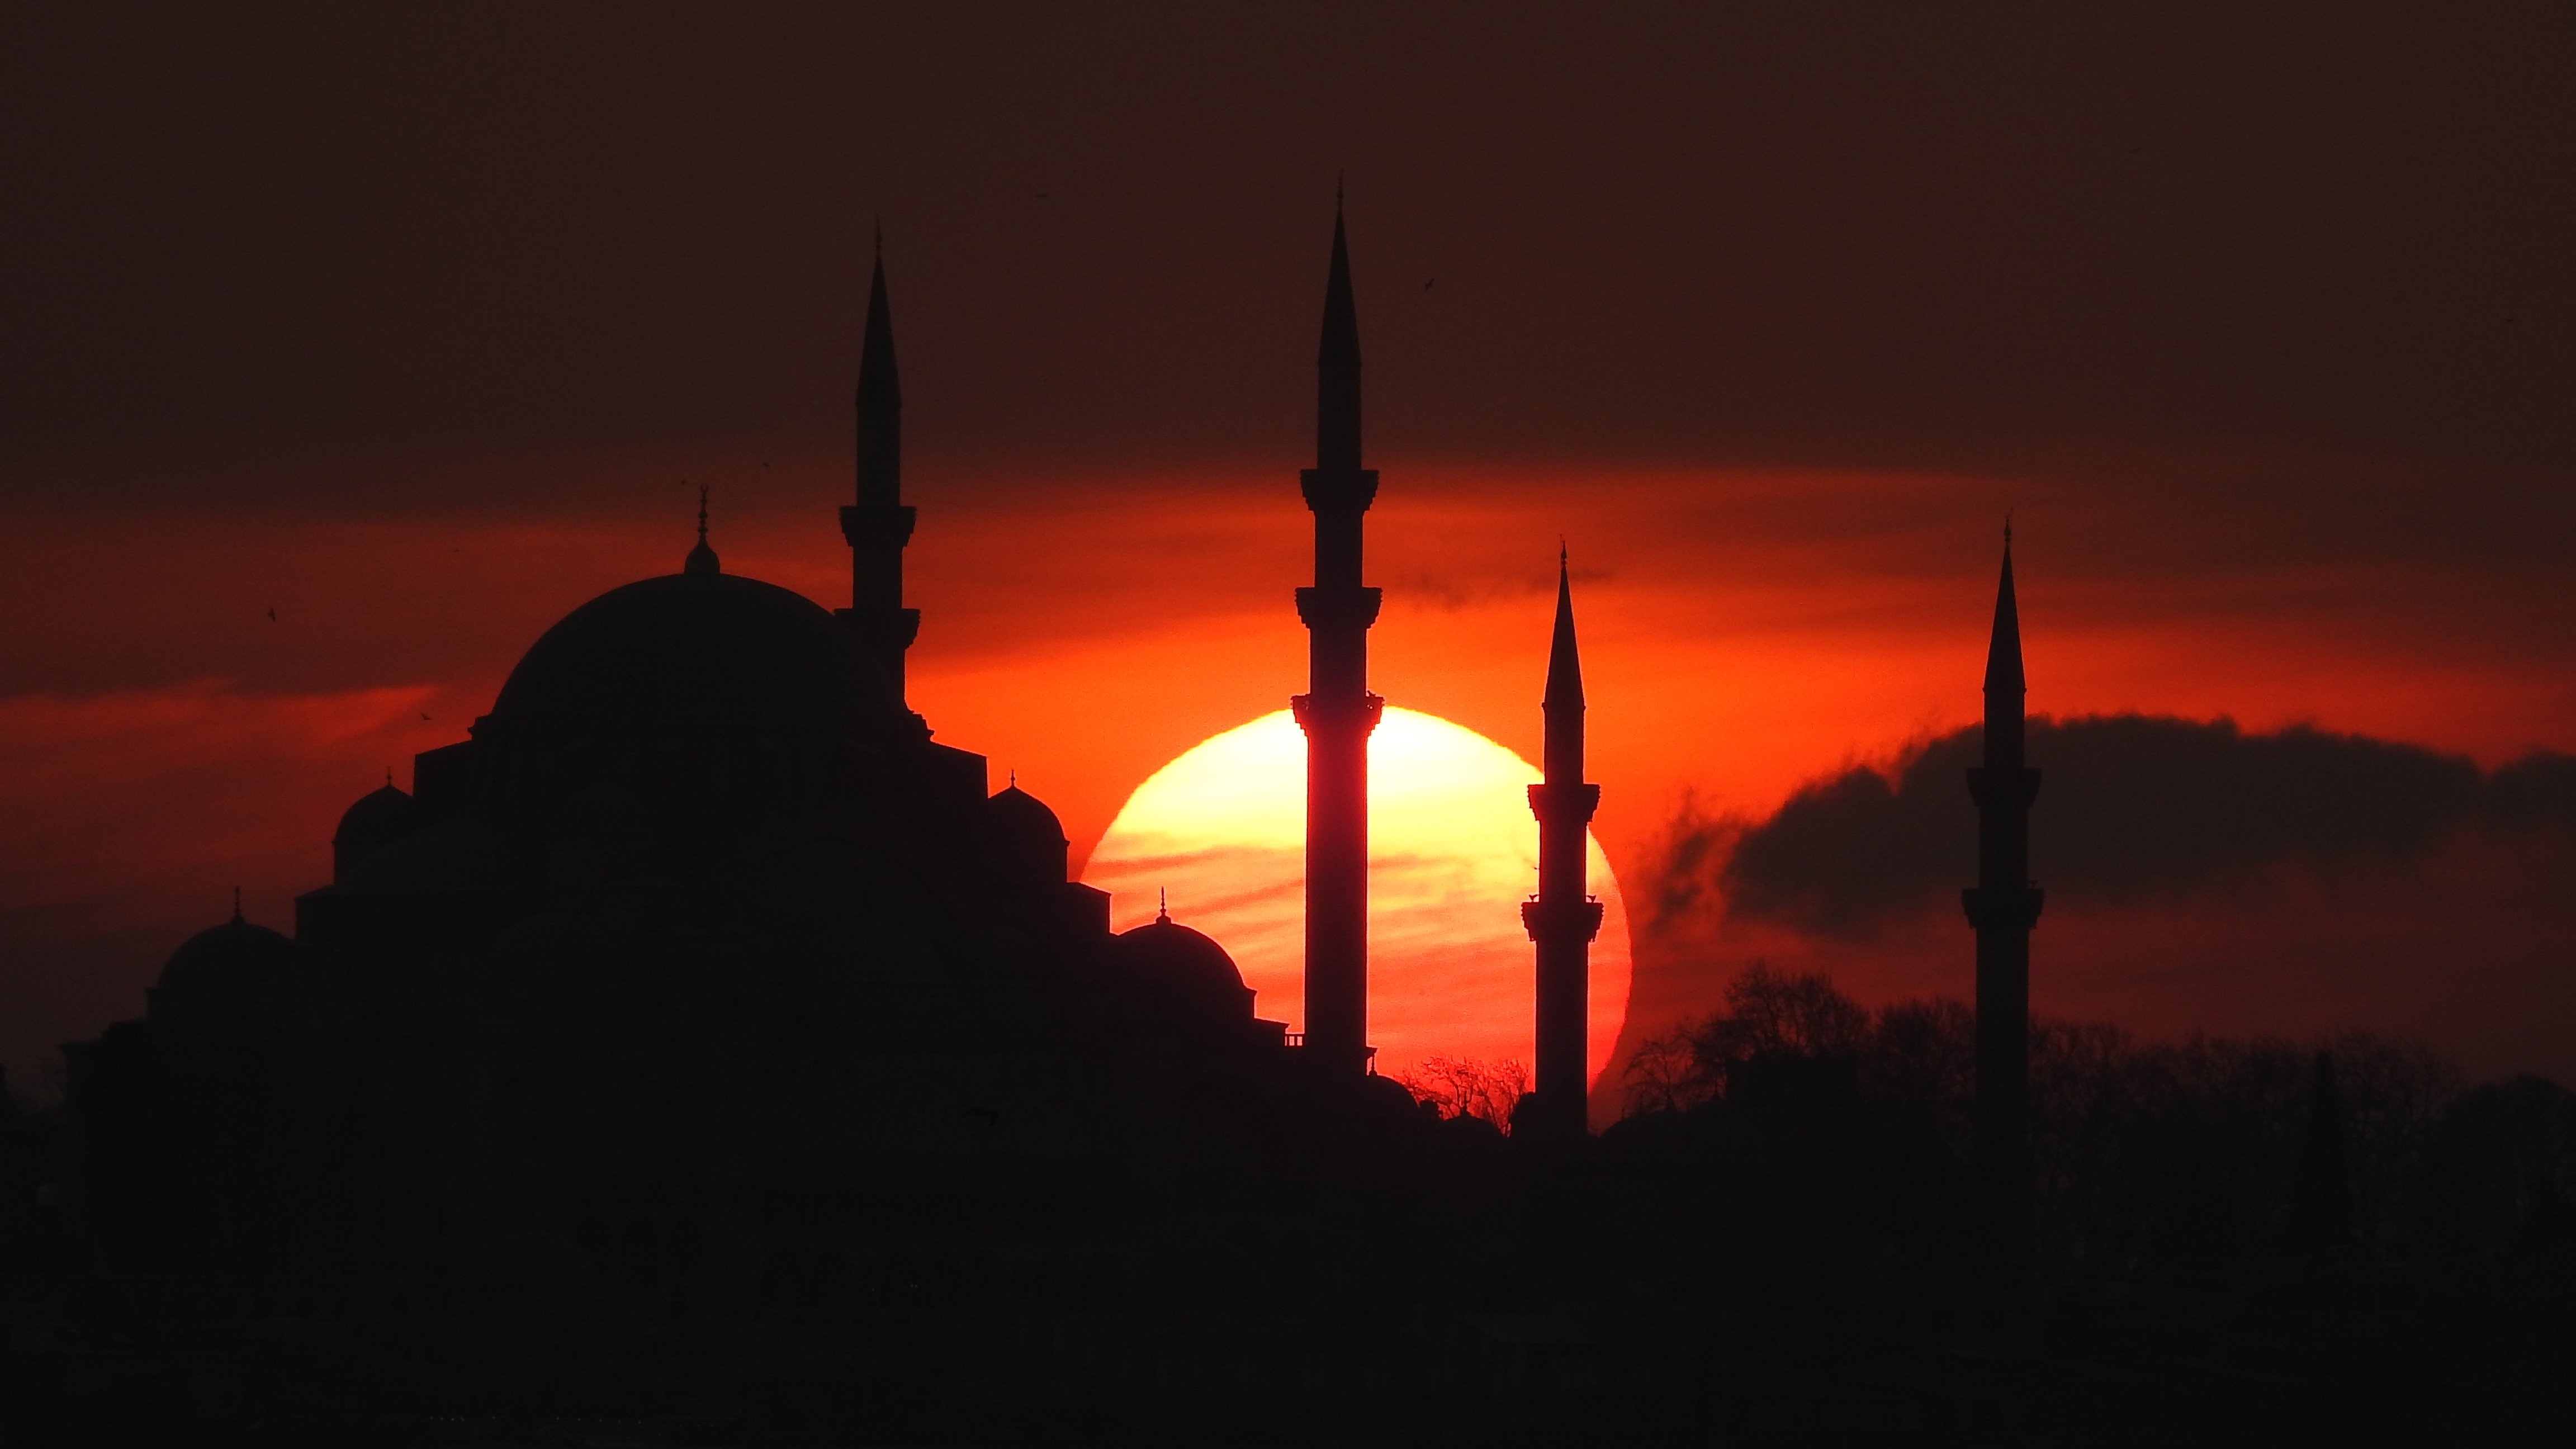
horizon, sun, sunrise, sunset, sunlight, morning, dawn, atmosphere, dusk, evening, afterglow